We Are All Together

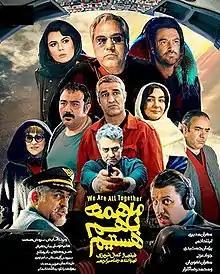
Film poster

We Are All Together is a 2019 Iranian comedy film directed by Kamal Tabrizi. The key cast includes Mohammad Reza Golzar, Leila Hatami, Mehran Ghafourian, Pejman Jamshidi and Sirus Gorjestani.